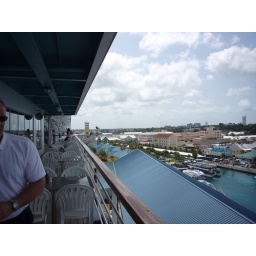
Another view of Nassau. The bird in this photo a moment later stole an entire plate of leftover food.